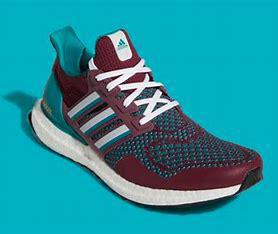
Brand: Adidas
Model: Ultraboost 1